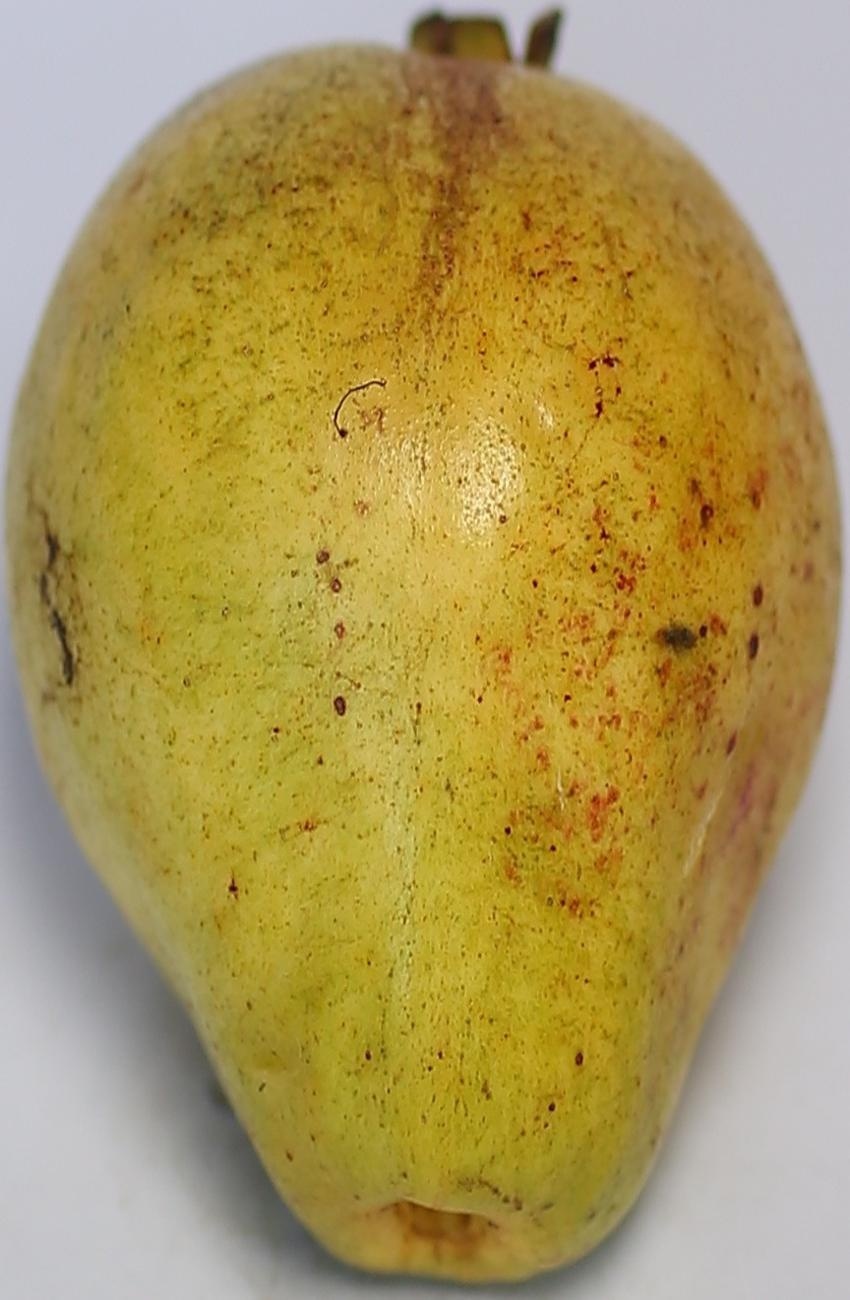
Maturity: ripe
Variety: riyali